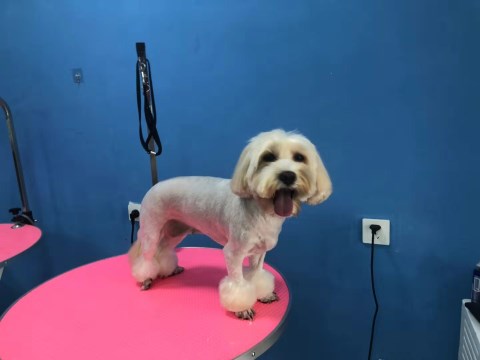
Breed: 480-n000125-Pekinese